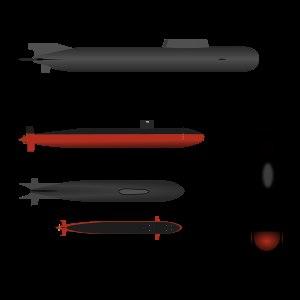
Jean-Michel Carré, documentariste français, mène une contre-enquête sur le naufrage du K-141 Koursk, un sous-marin nucléaire de la marine russe, en étudiant des faits qui contredisent selon lui la thèse officielle. Sa thèse fait l'objet d'un documentaire controversé monté en 2004 nommé « Koursk », un sous-marin en eaux troubles diffusé sur France 2 le vendredi 7 janvier 2005 au soir et d'un article dans le journal Libération, dans la même semaine.
Le Projet 949 Granit et le Projet 949A Anteï sont des sous-marins nucléaires lanceurs de missiles de croisière, plus connus par leurs désignations données par l'OTAN, respectivement Oscar-I et Oscar-II. Ils sont considérés comme étant des « croiseurs », plus spécifiquement des « croiseurs sous-marins nucléaires de premier rang », construits par l'URSS à la fin des années 1970. Ils font partie des sous-marins de la troisième génération.